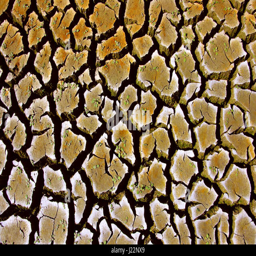
pattern of cracked and dried soil under the sun